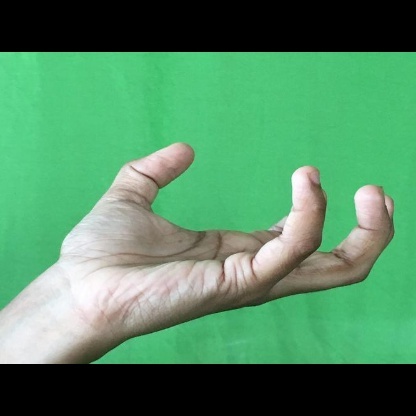
Mudra: Padmakosha